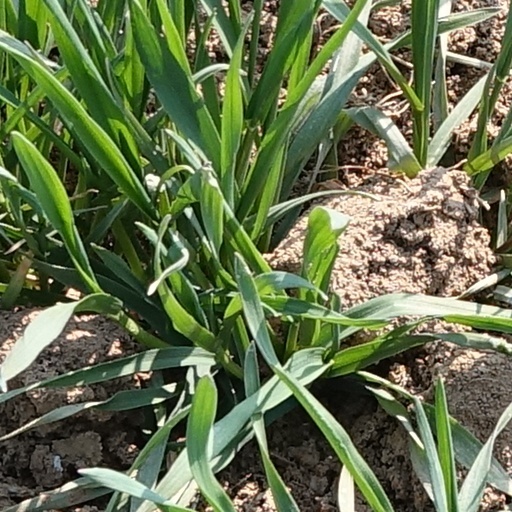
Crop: wheat